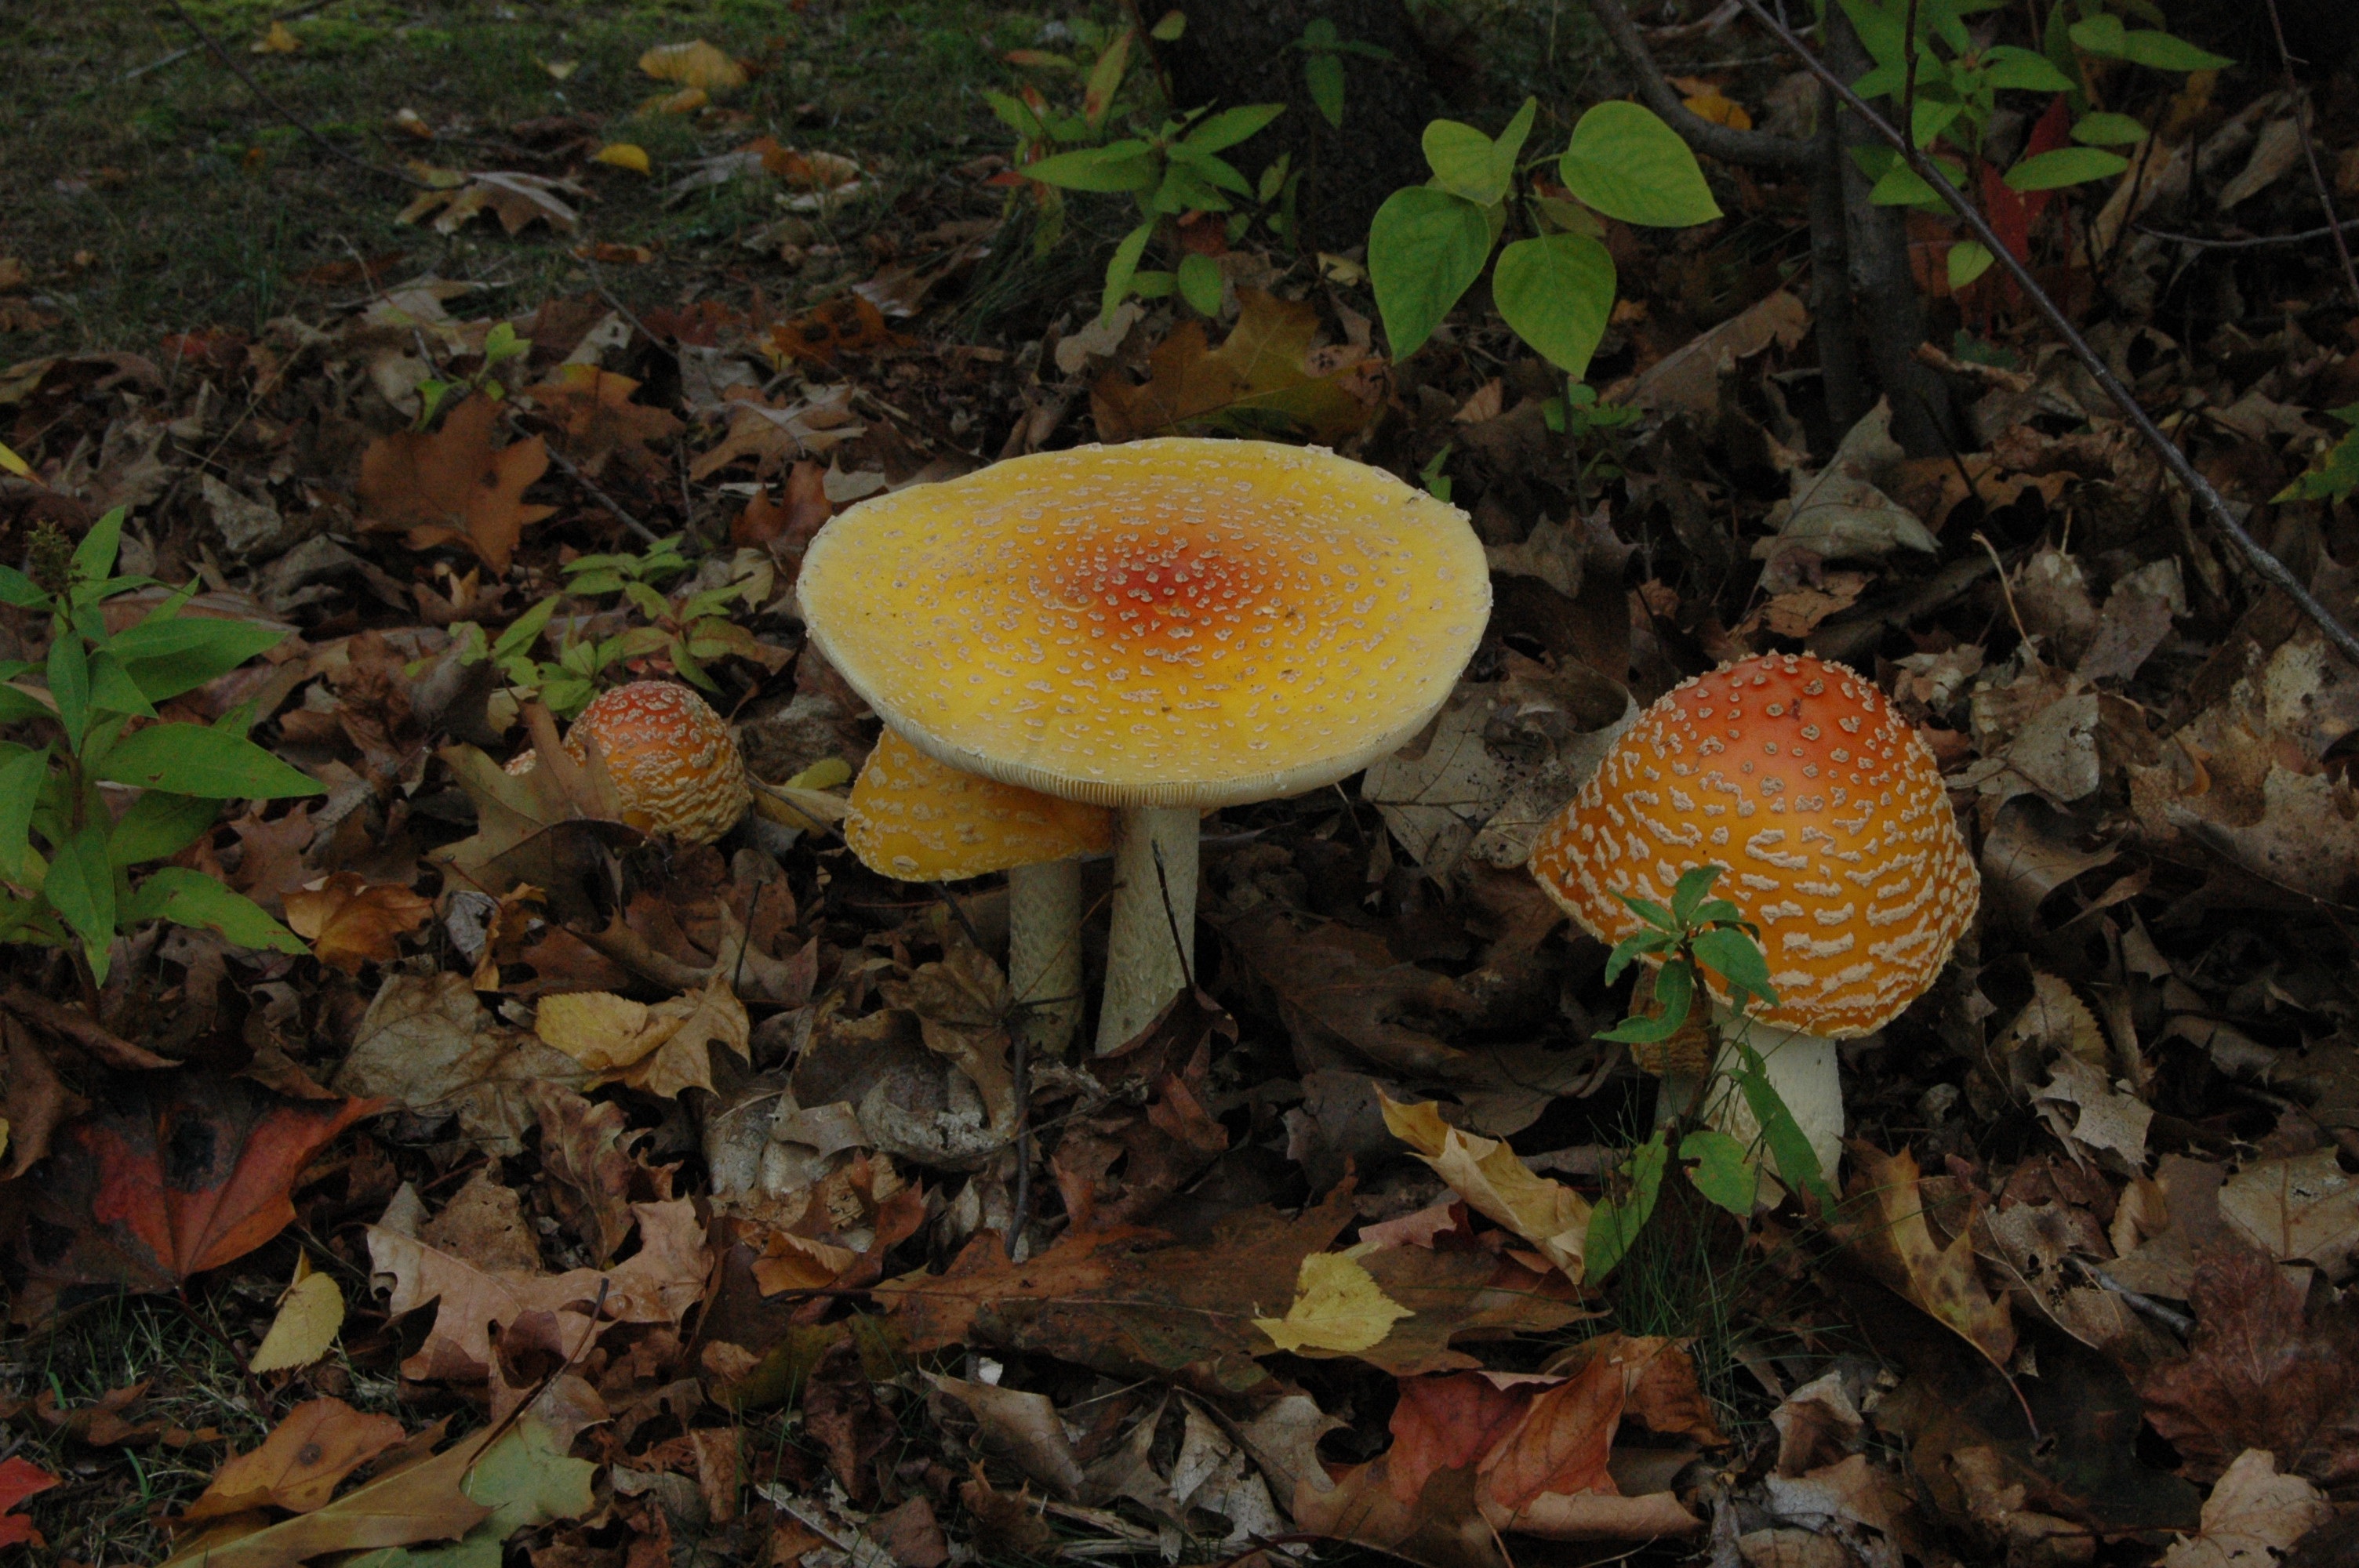
nature, forest, leaf, flower, autumn, botany, mushroom, flora, season, fauna, fungus, woodland, agaric, bolete, agaricus, oyster mushroom, edible mushroom, medicinal mushroom, agaricaceae, penny bun